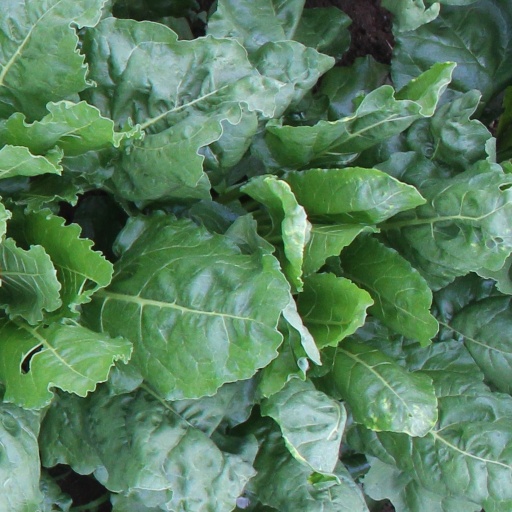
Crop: sugar beet